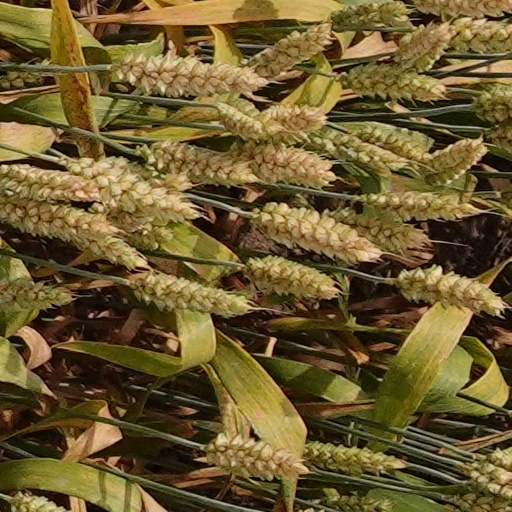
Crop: wheat